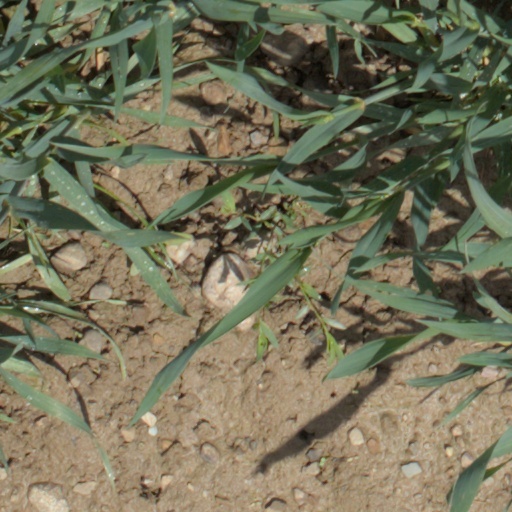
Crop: wheat